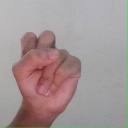
अक्षर: स